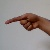
The image shows a hand gesture representing the letter 'G' in Indian Sign Language.